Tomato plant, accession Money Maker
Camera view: bottom (45 deg); turntable rotation: 330 degrees
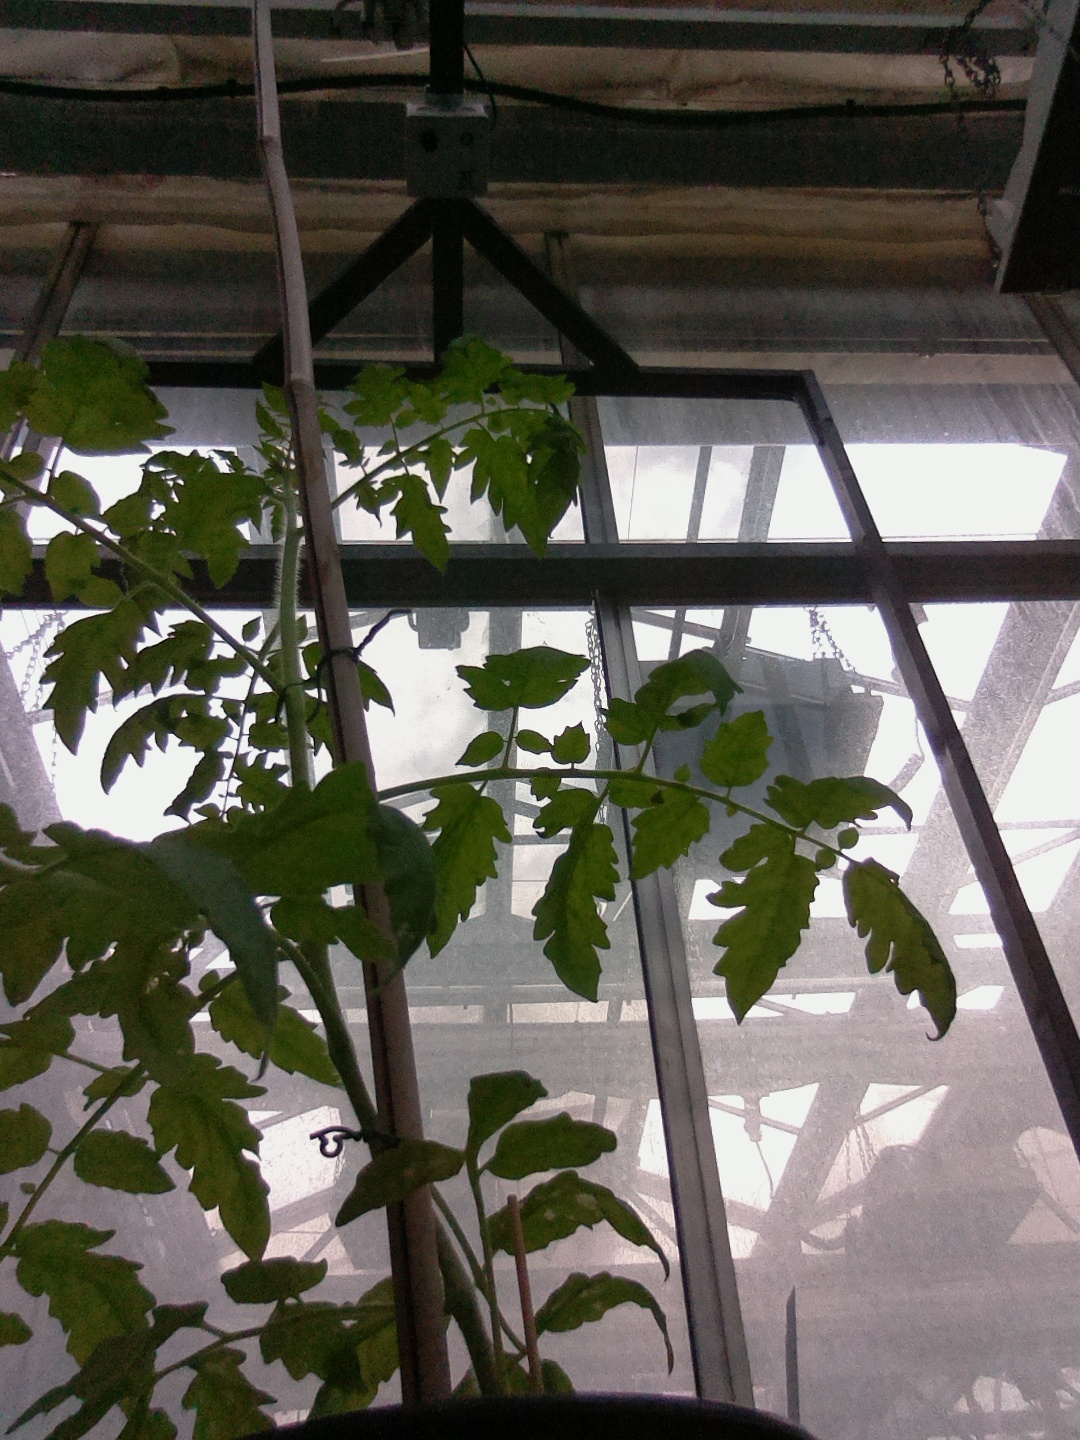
BBCH growth stage 52: 2 inflorescences visible